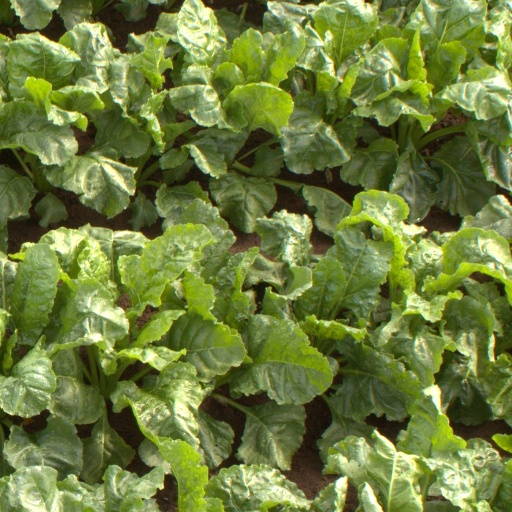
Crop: sugar beet